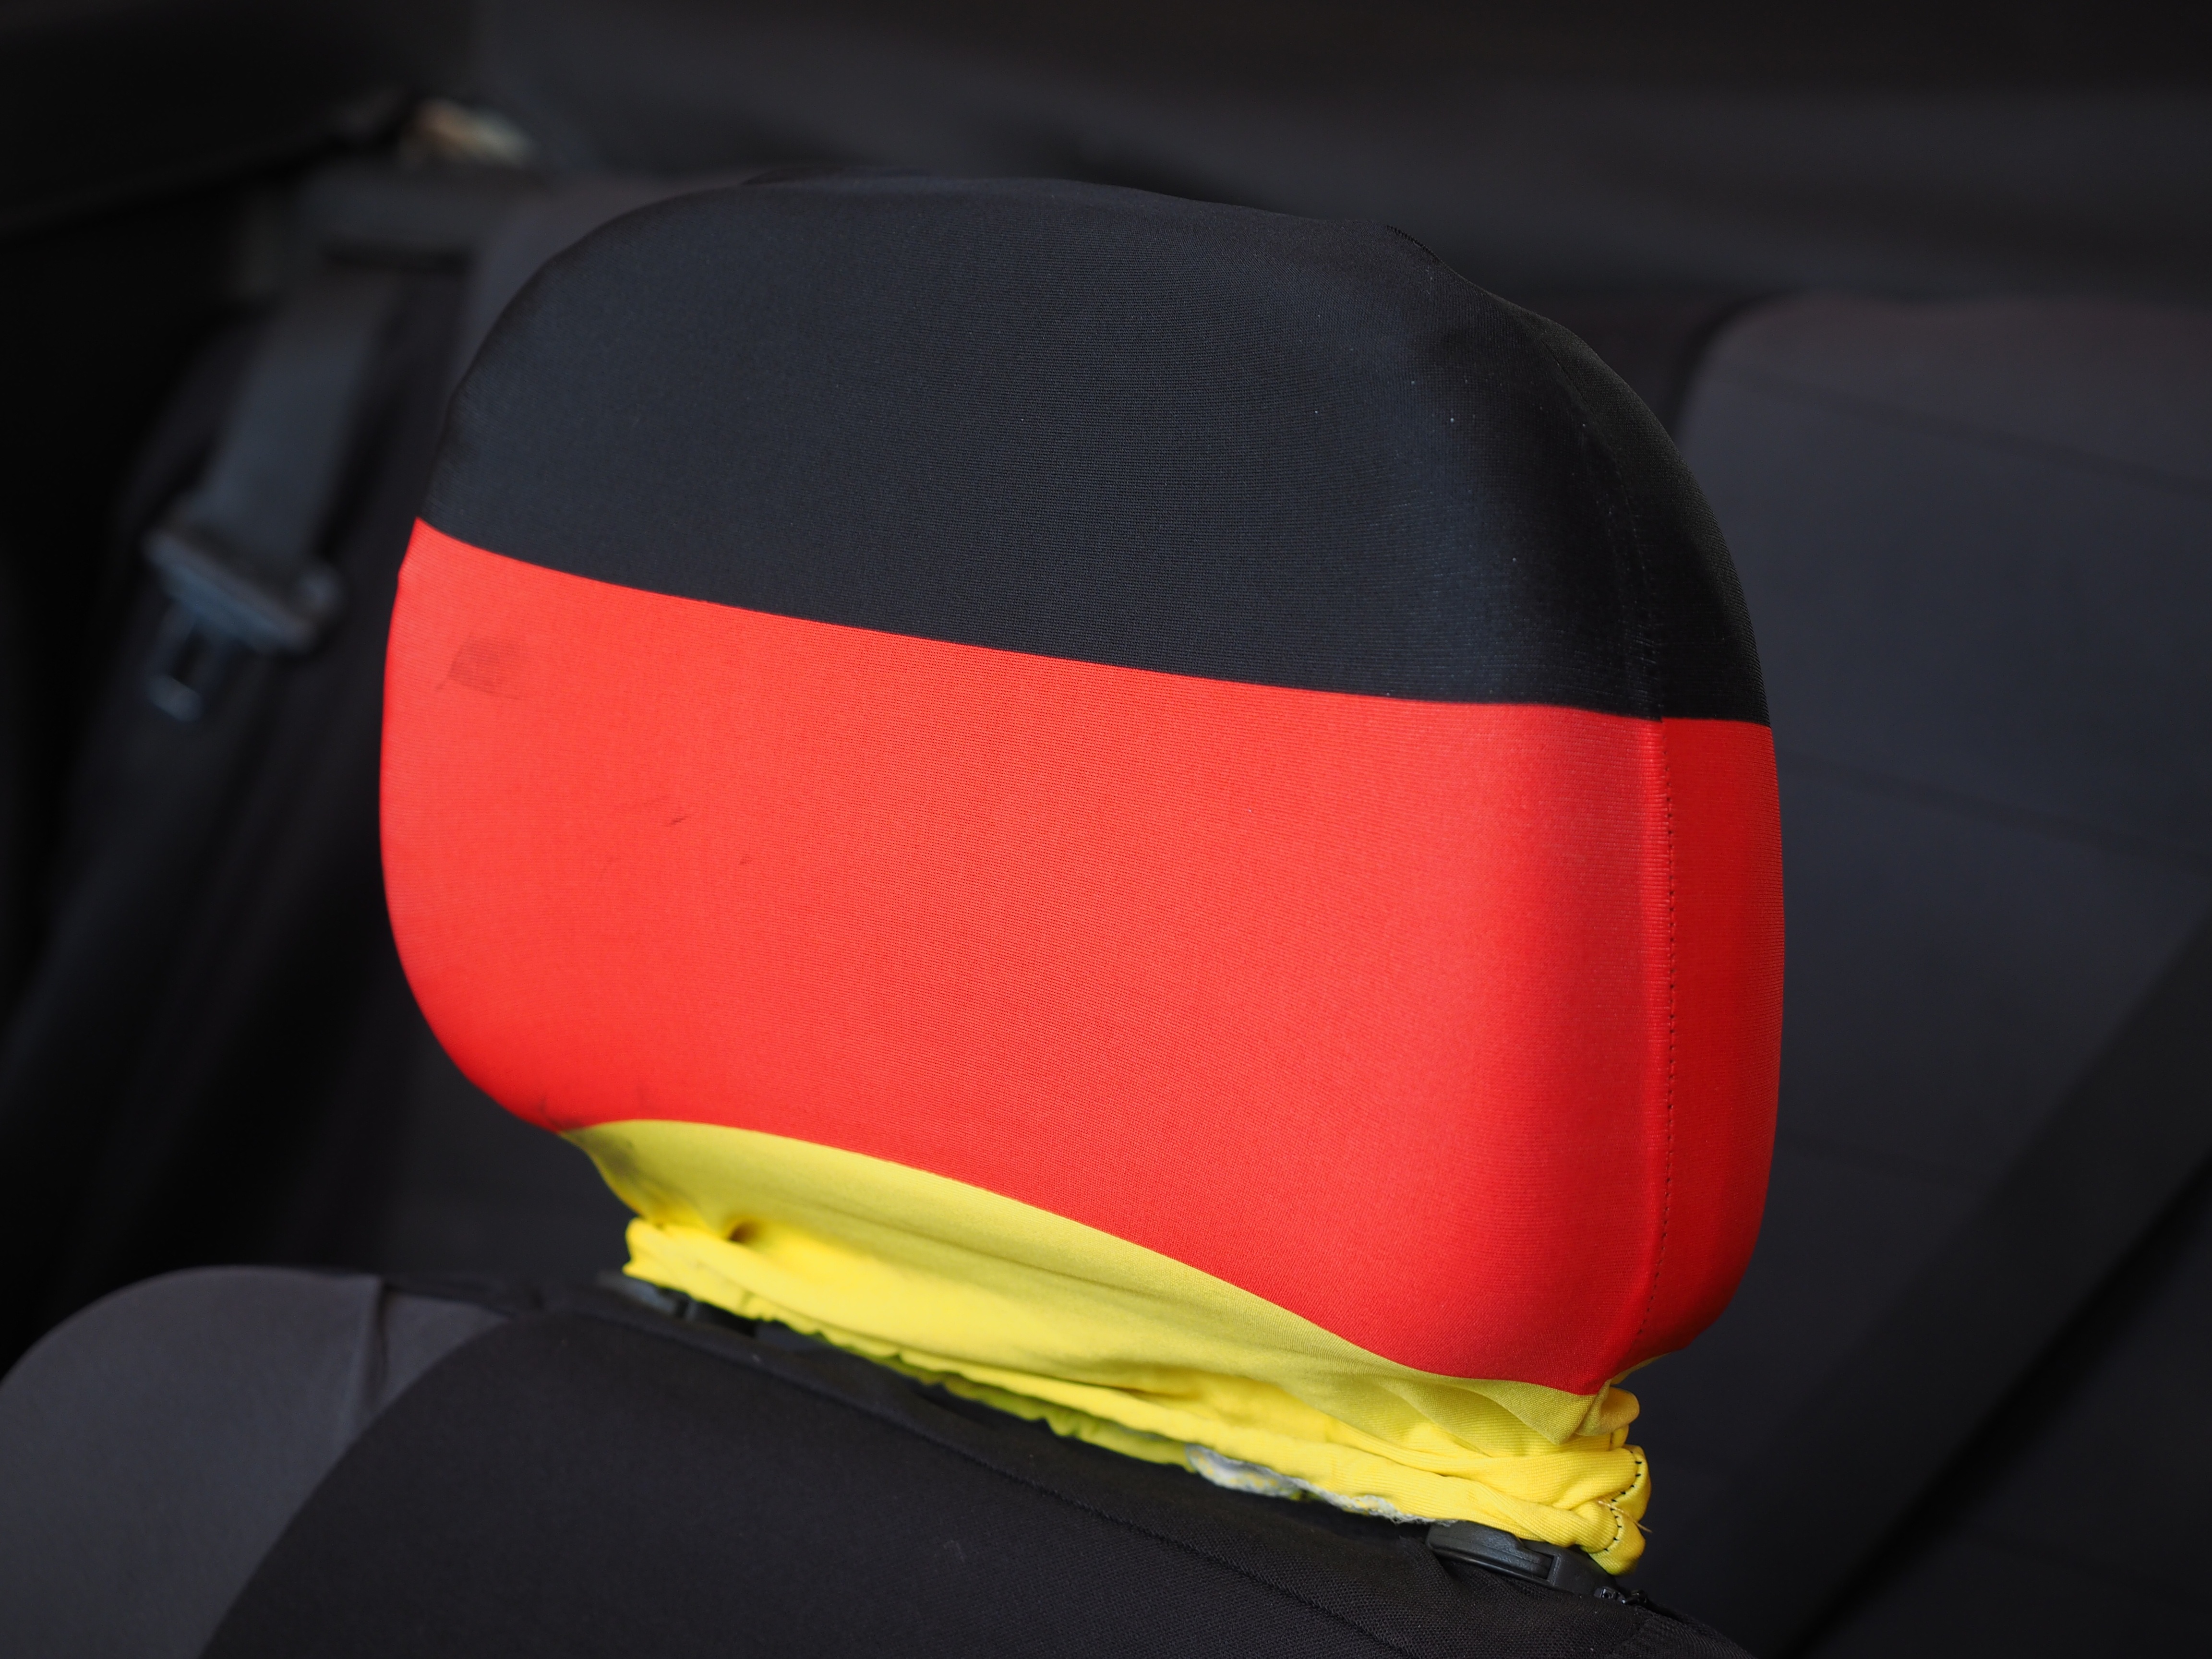
wheel, red, vehicle, color, flag, auto, black, furniture, yellow, fan, ornament, bumper, national, gold, germany, car seat, coating, football fan, world championship, germany colors, headrest, automotive exterior